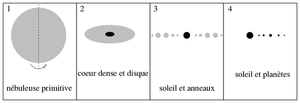
Scénario de formation du système solaire
La naissance des étoiles ou formation stellaire, voire stellogénèse ou stellogonie, est un domaine de recherche en astrophysique qui consiste en l'étude des modes de formation des étoiles et des systèmes planétaires. Les étoiles en formation sont fréquemment appelées « étoiles jeunes ».